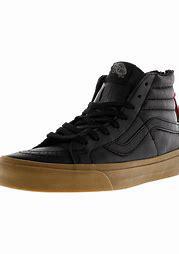
Brand: Vans
Model: SK8 Hi Reissue